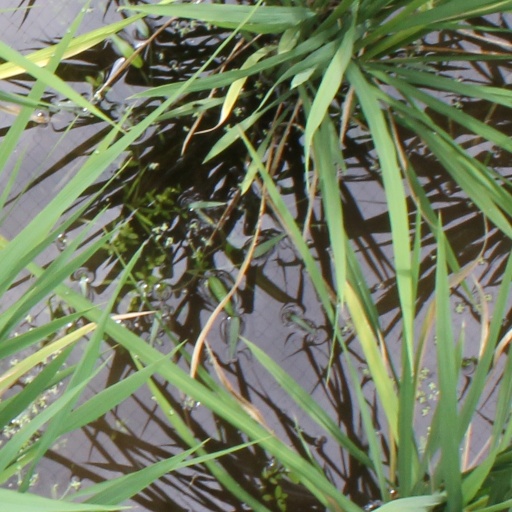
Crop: rice